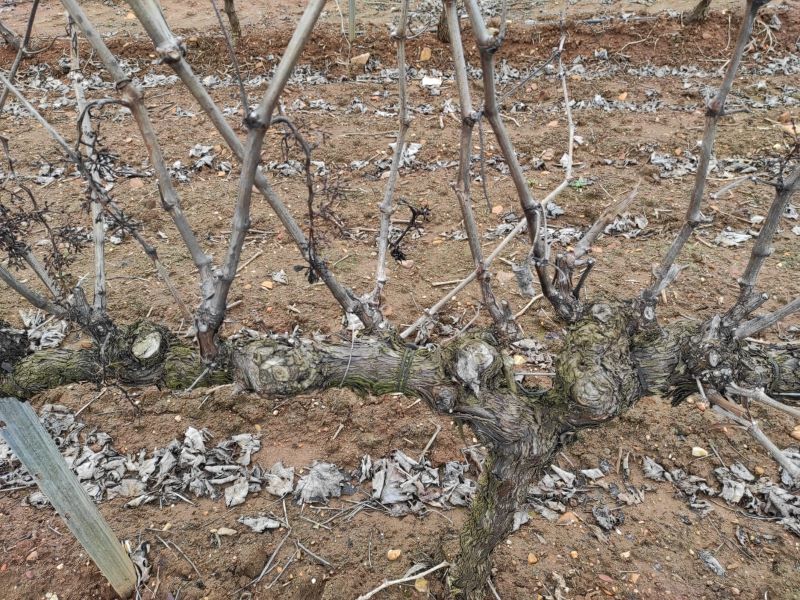
Unpruned shoots: 17
Pruned shoots: 0
Trunks: 1